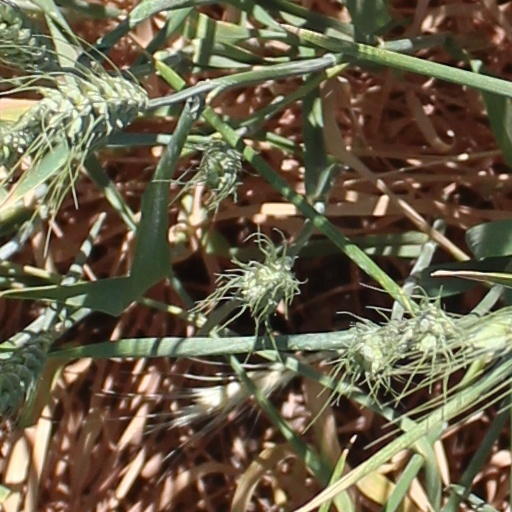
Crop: wheat